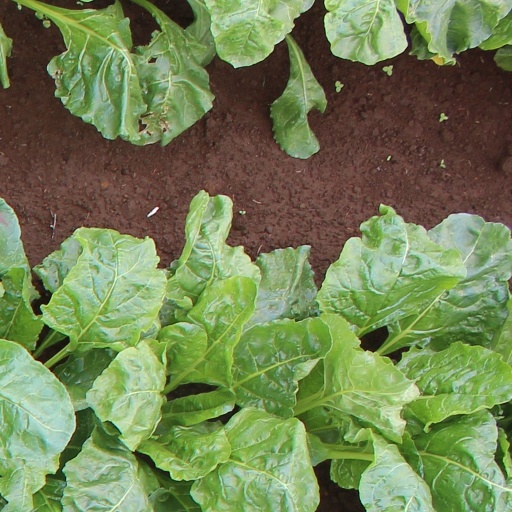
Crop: sugar beet